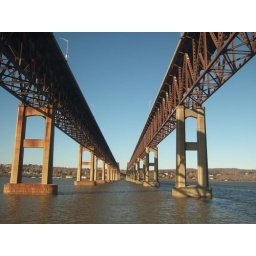
newburgh-beacon bridge over the hudson river (ny)